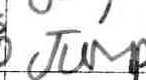
Label: jump